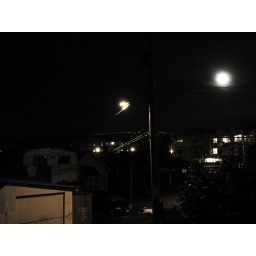
this time from the window, and not the sitting duck in the alley - even old crones can learn